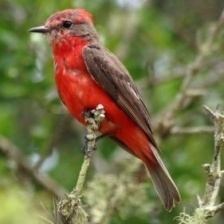
Species: VERMILION FLYCATHER
Scientific name: PYROCEPHALUS OBSCURUS